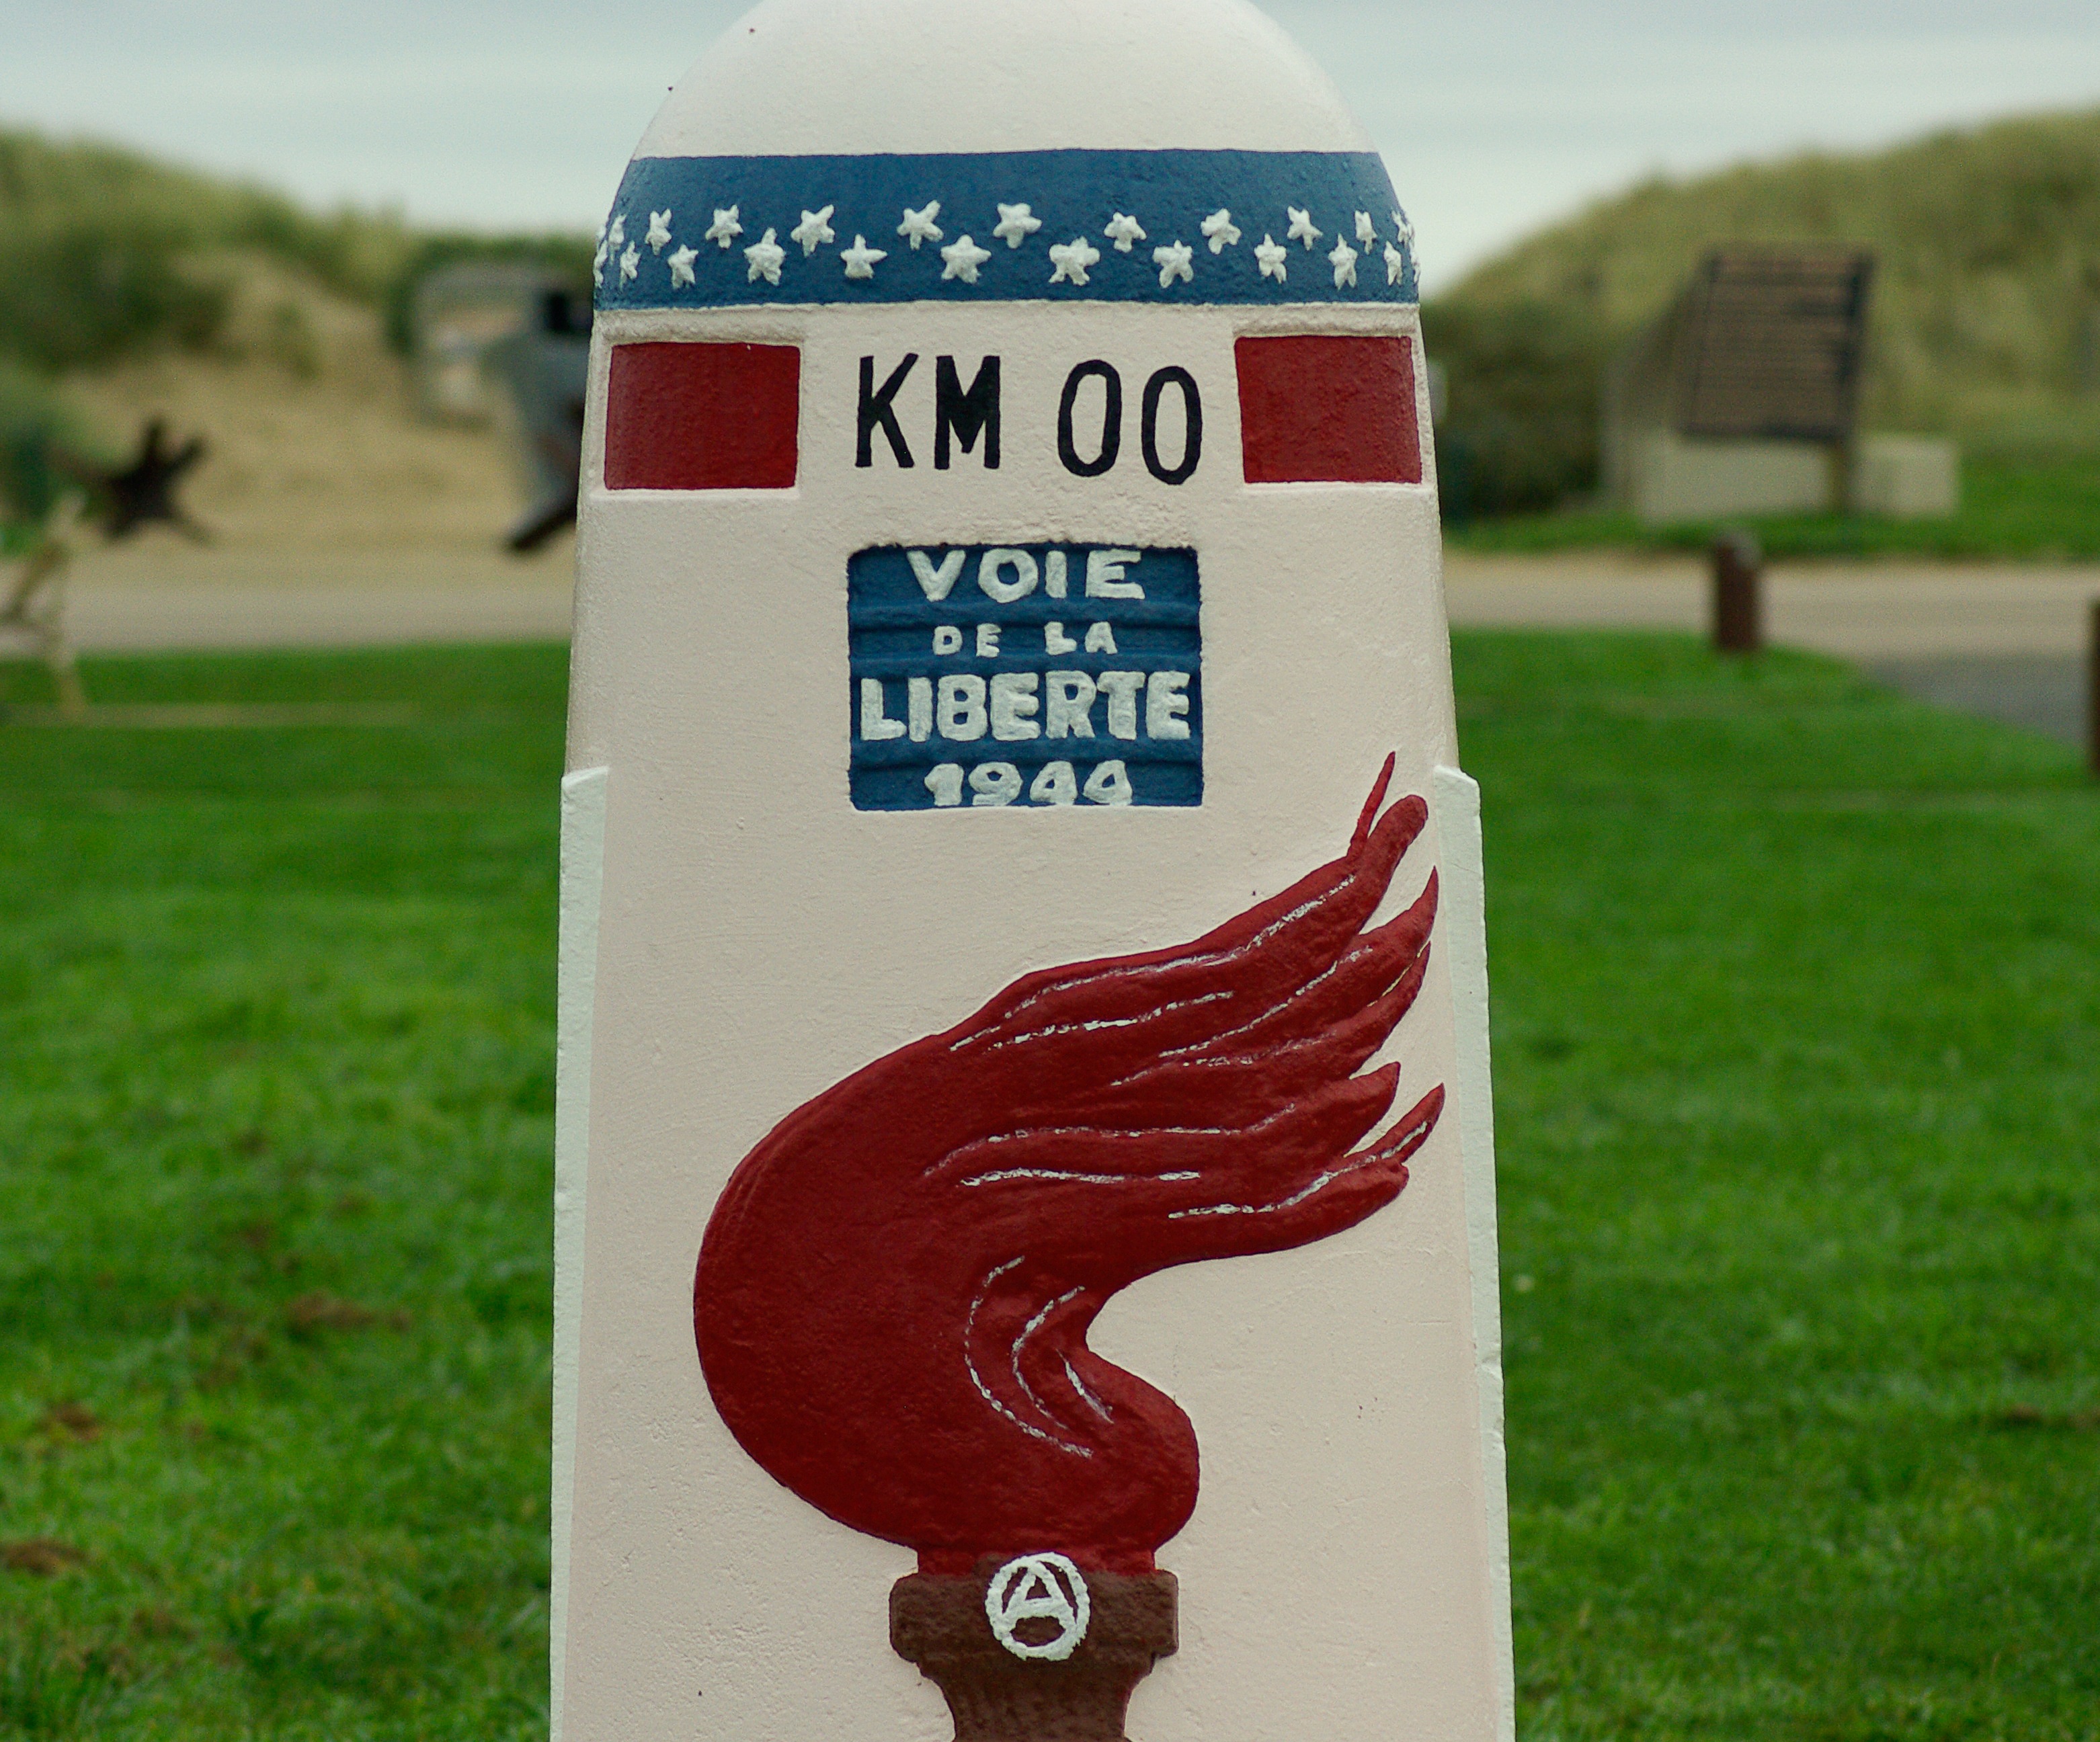
number, sign, red, art, landing, d day, june 1944, general patton